Amber An

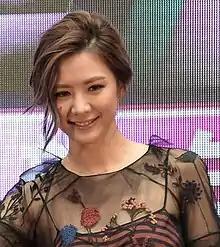
Amber An on 8 December 2016

An was a model before officially entering the entertainment industry. She appeared on the variety show "Guess" and subsequently signed with a company. In February 2009, An became a cast member of the political satire show "Celebrity Imitated Show: The Largest Political Party", in which she impersonates other celebrities, most prominently singer Kuo Shu-yao. In 2011, An was voted the world's sexiest woman in the Taiwanese version of magazine "FHM".